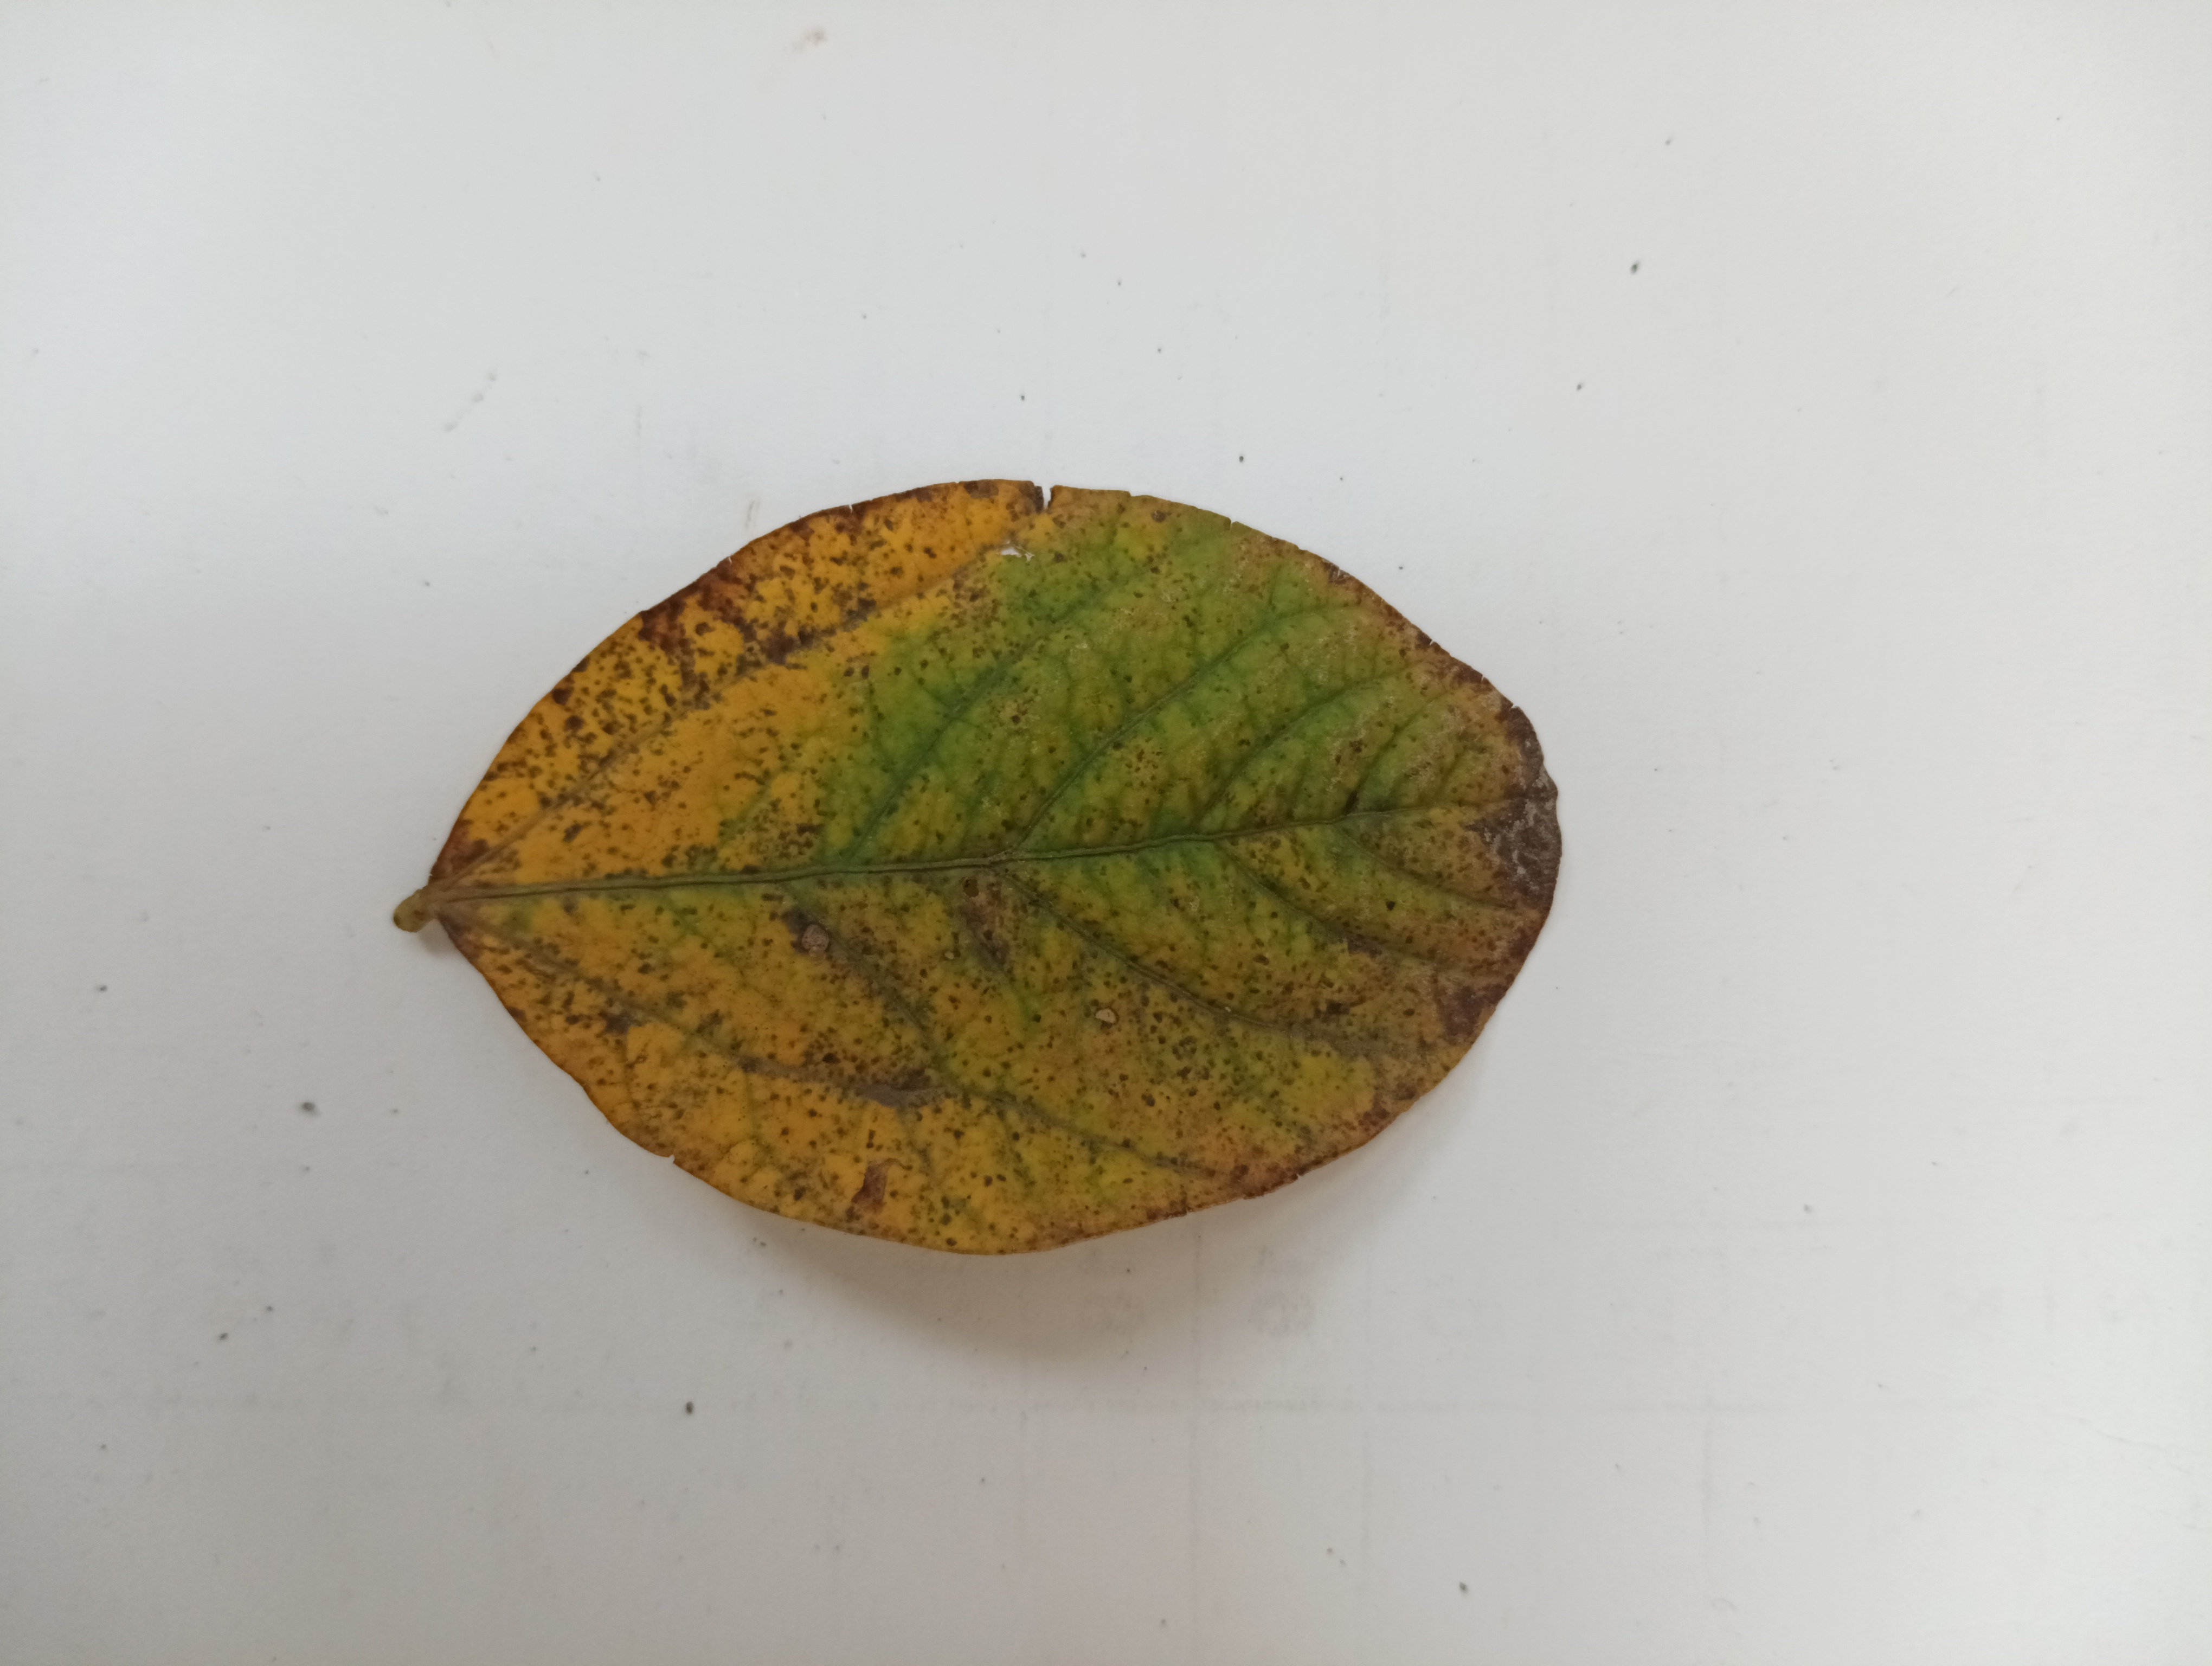
Label: Vein Necrosis